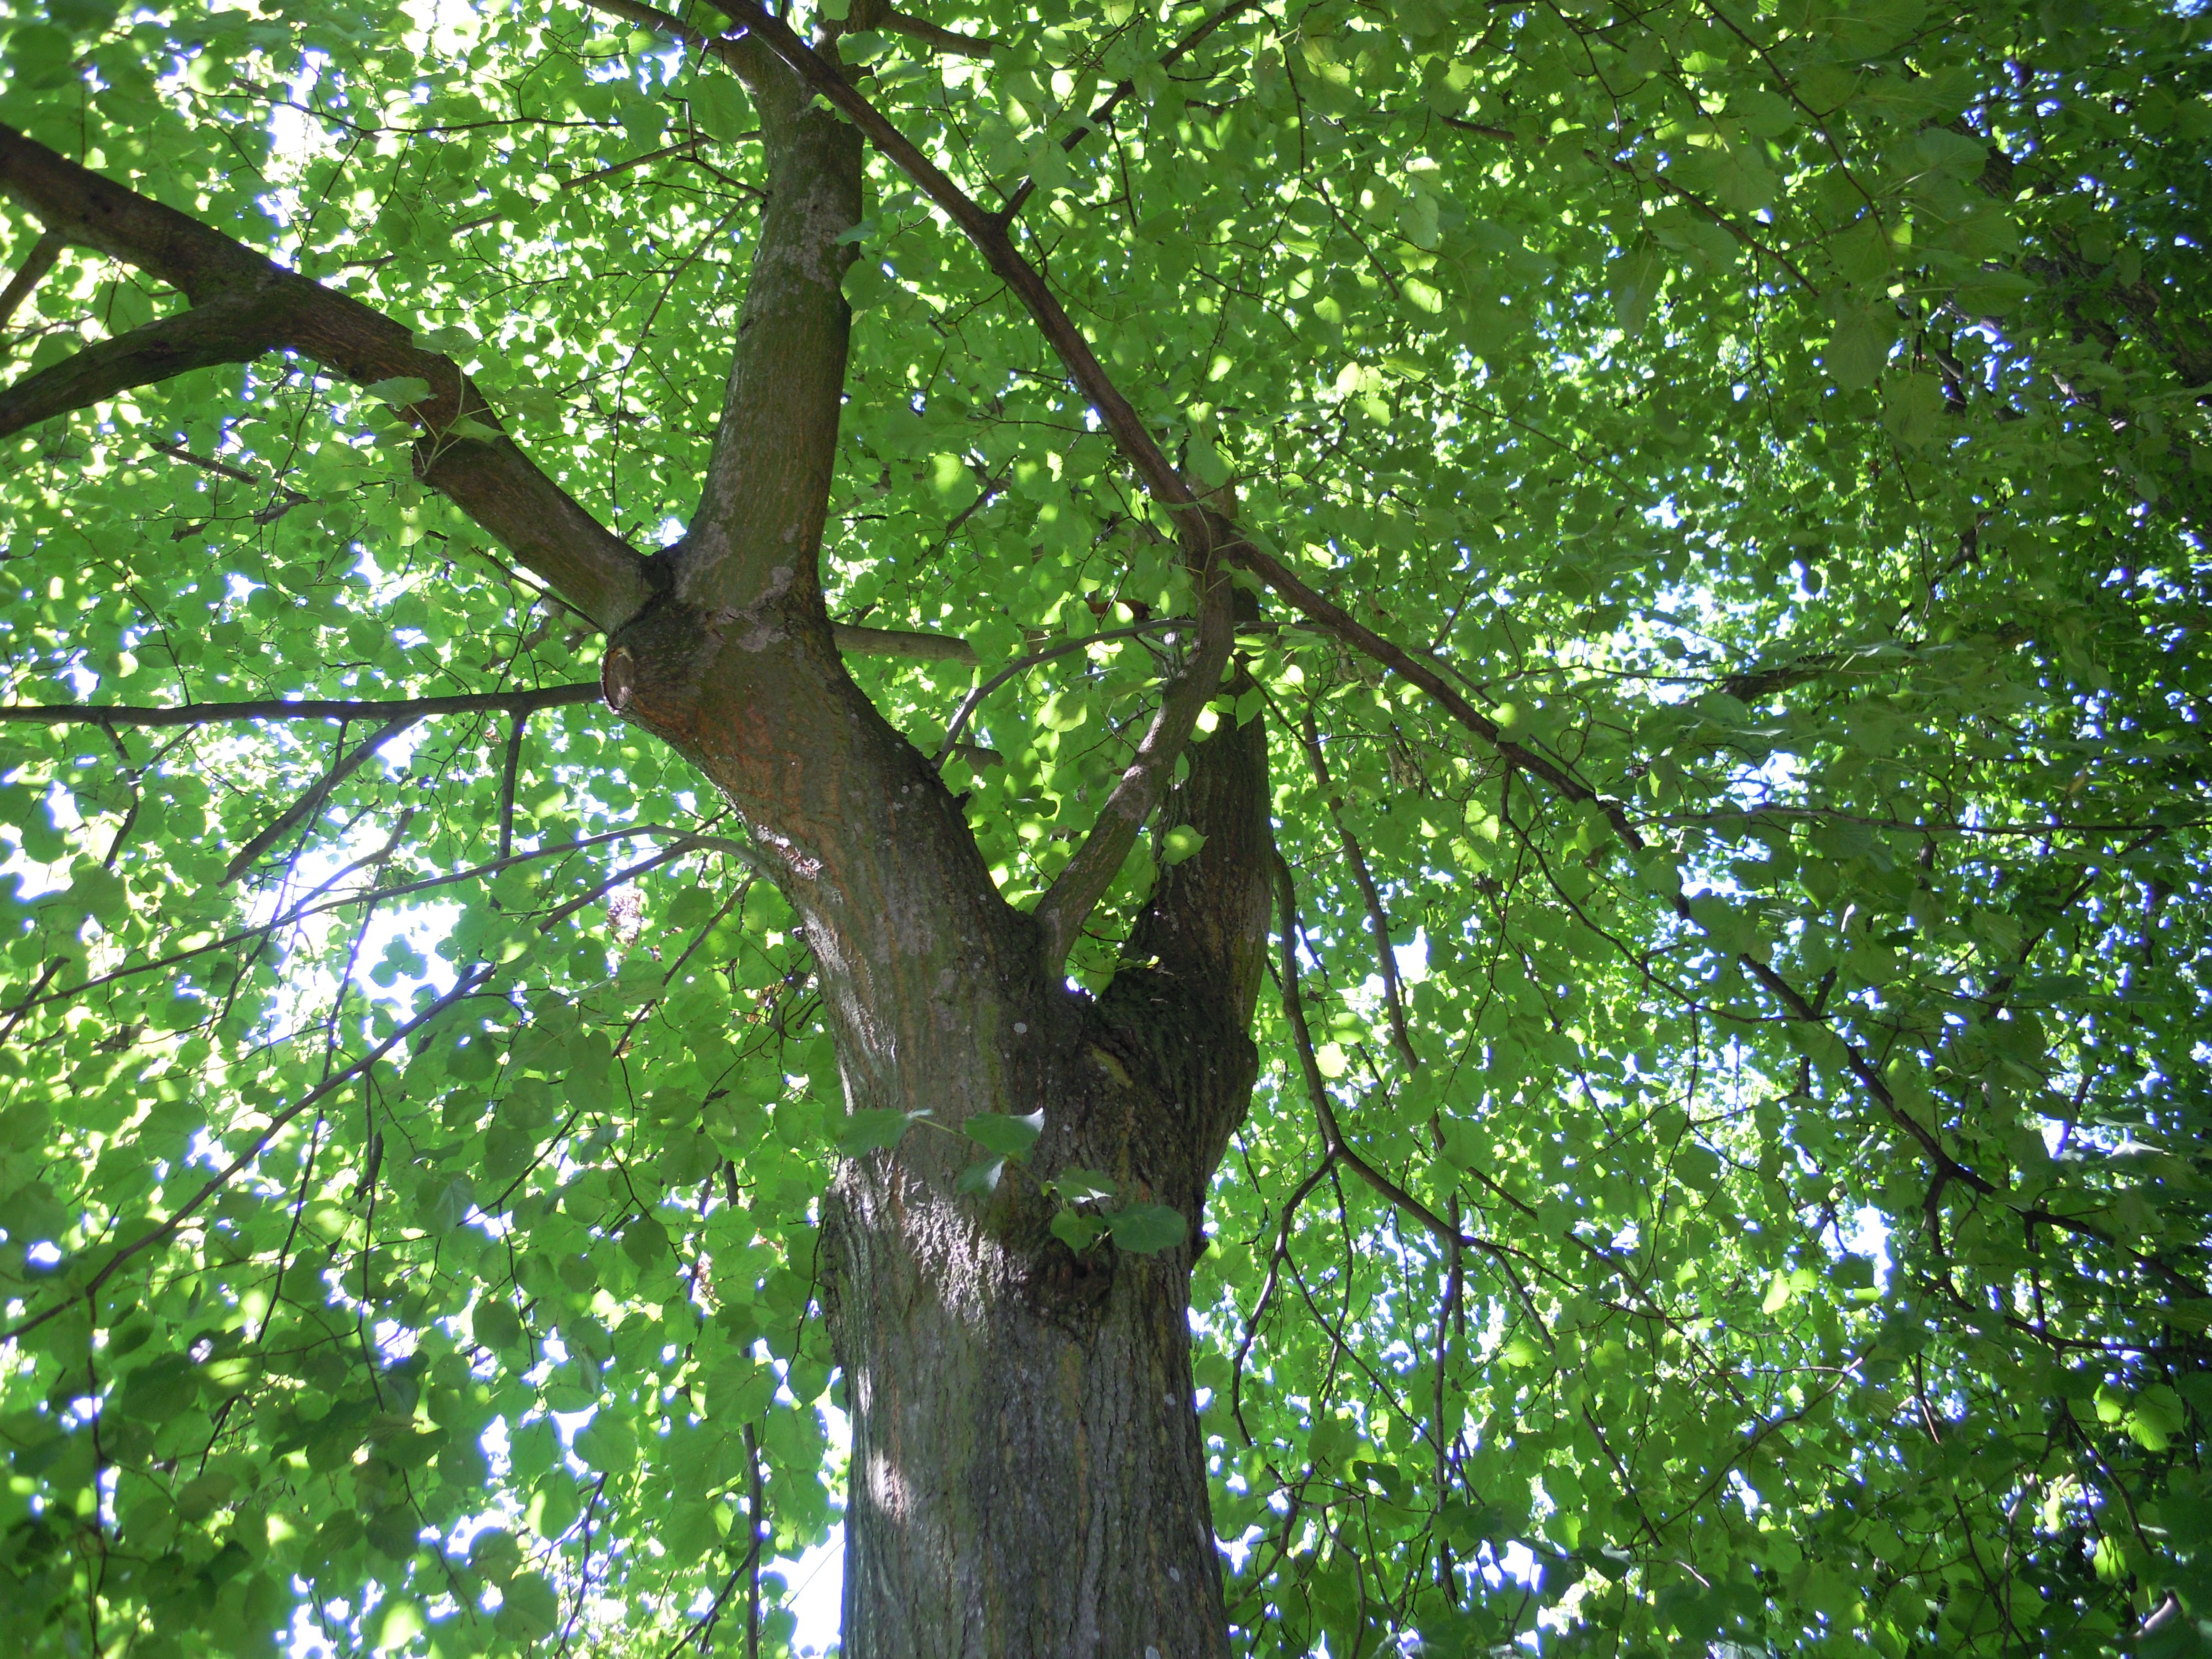
tree, nature, forest, branch, plant, sunlight, leaf, flower, trunk, foliage, green, botany, rainforest, deciduous, oak, grove, woodland, habitat, flowering plant, woody plant, land plant, plane tree family